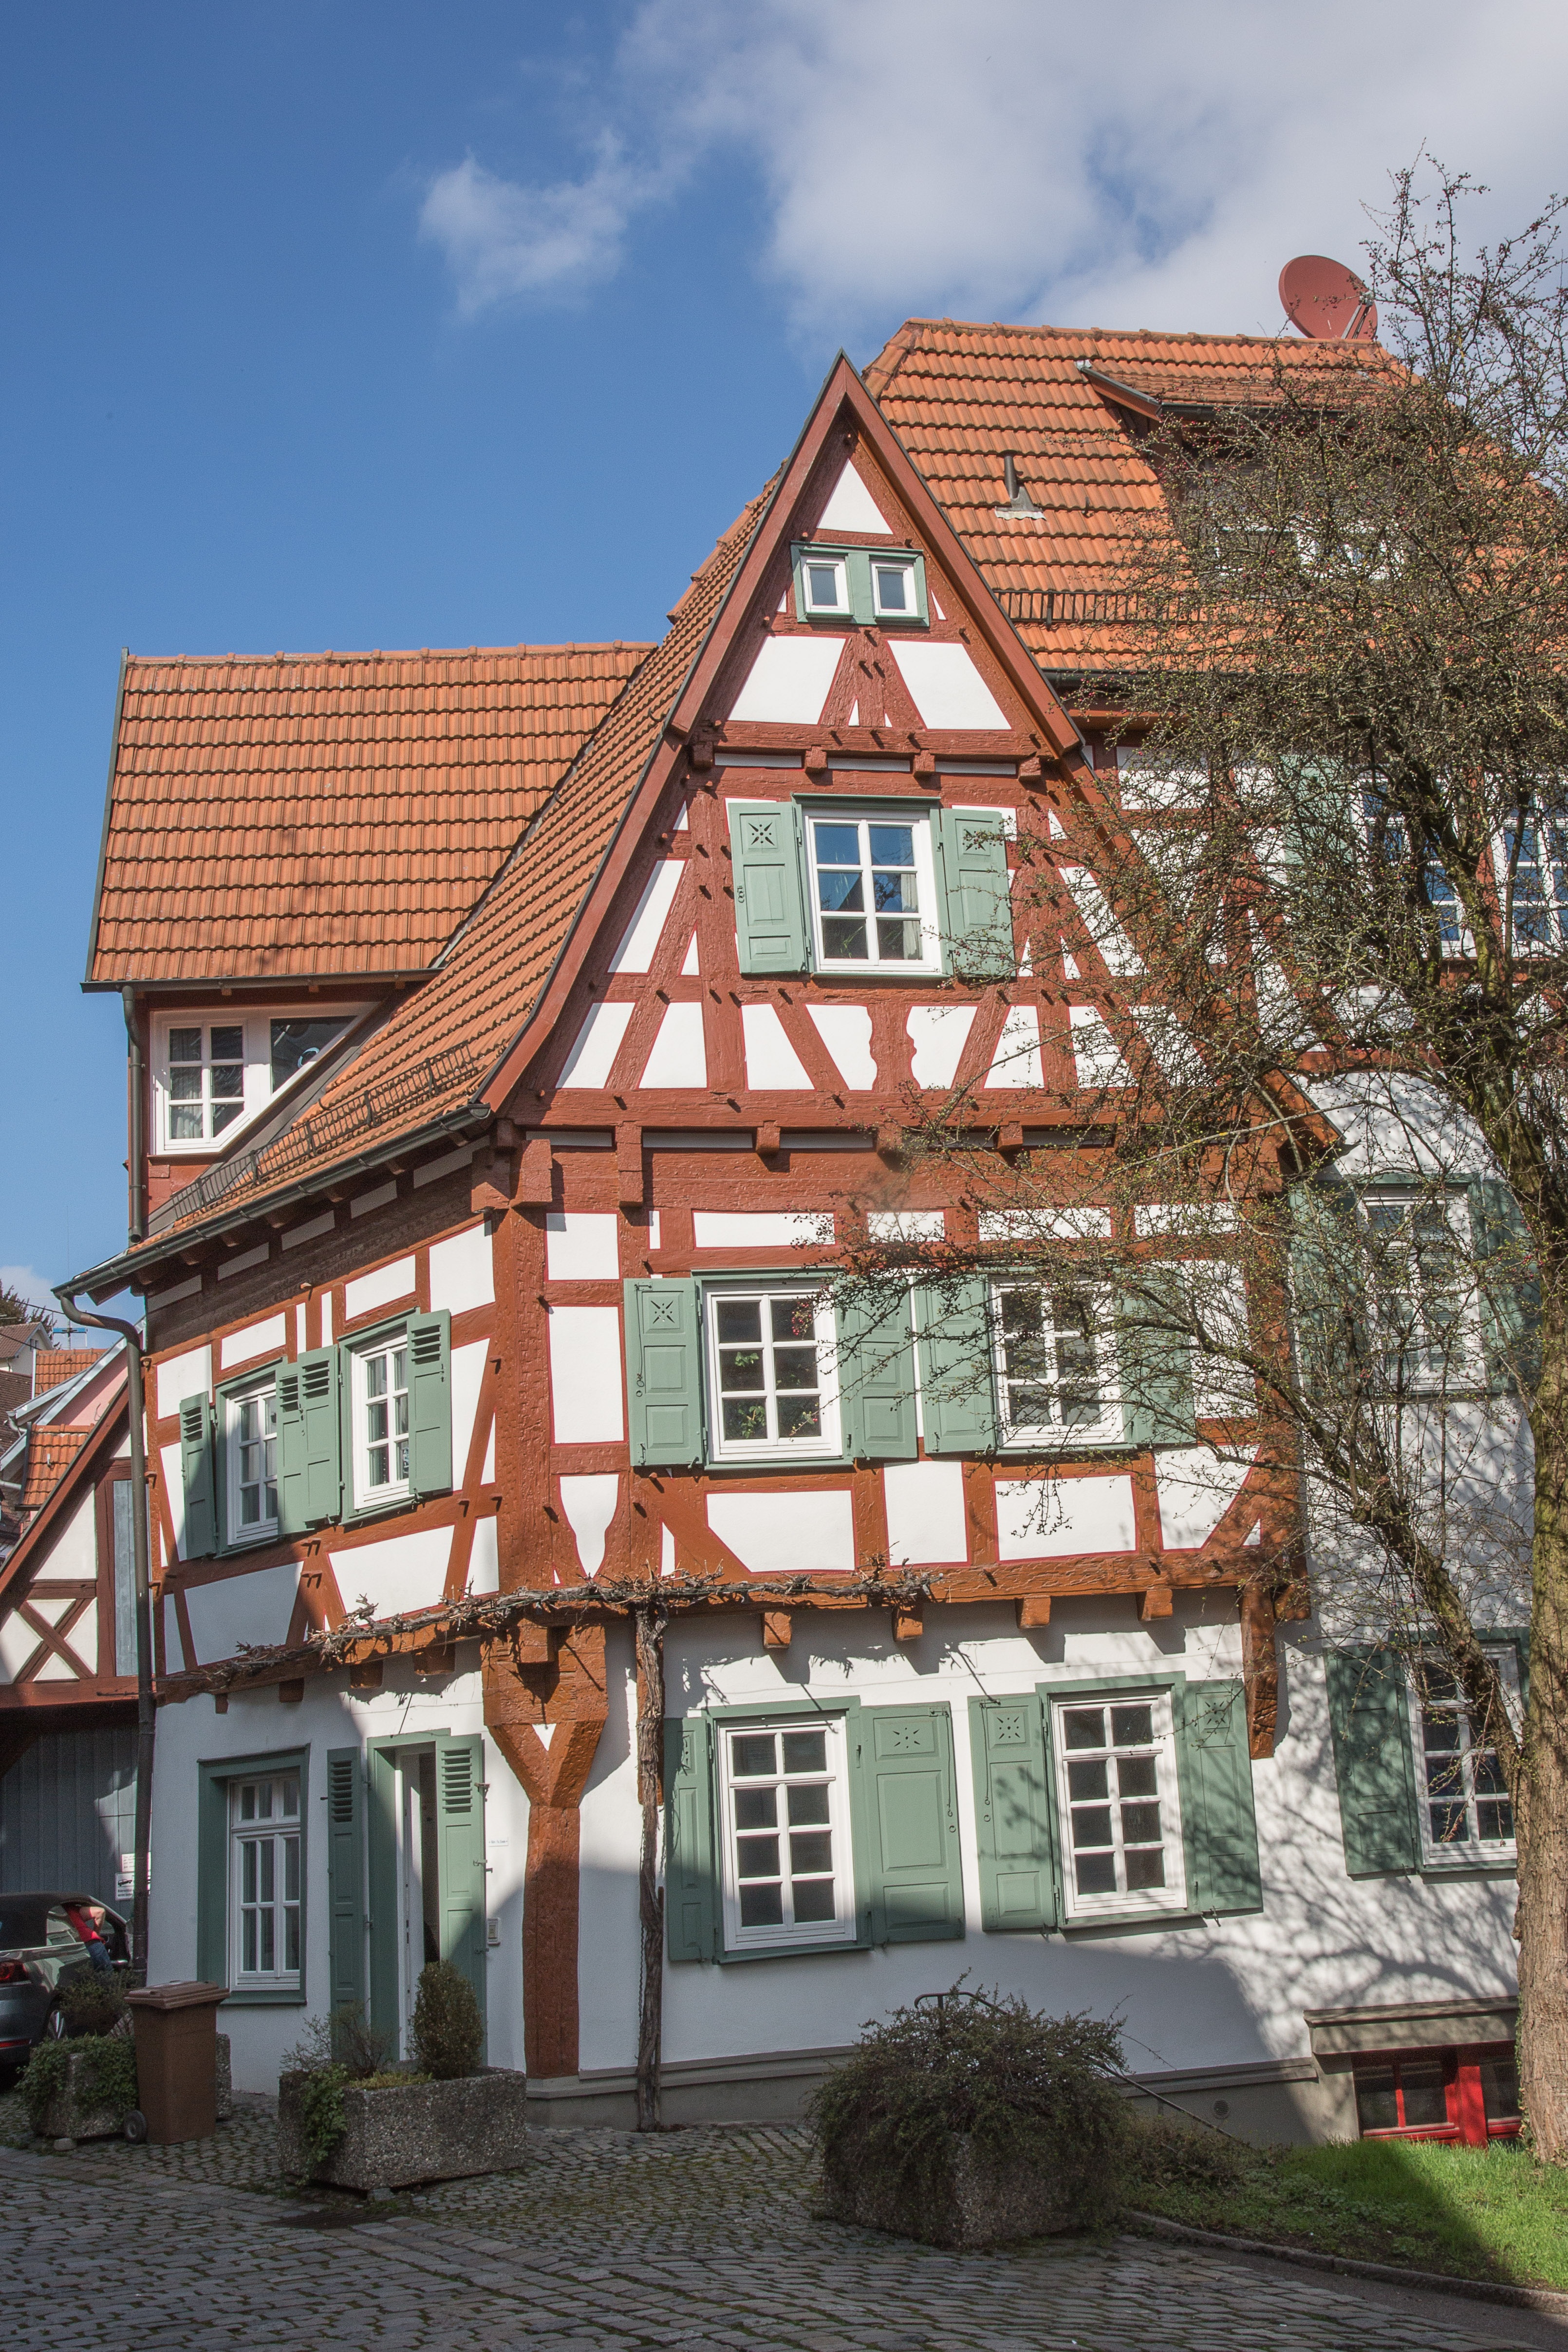
architecture, house, town, roof, building, home, cottage, facade, property, farmhouse, estate, middle ages, siding, neighbourhood, real estate, truss, esslingen, residential area